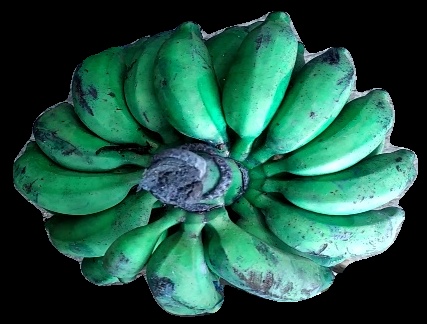
Variety: rasbale
Grade: grade3